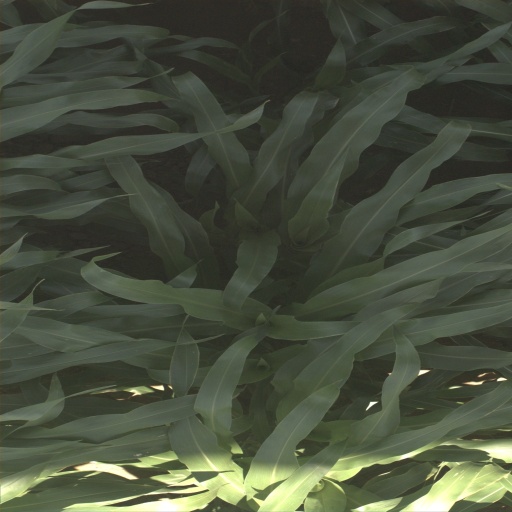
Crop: sorghum